Taunton Public Library

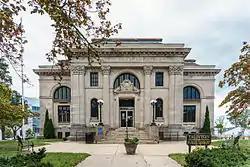
Front view

Taunton Public Library is the public library of Taunton, Massachusetts. It is located at 12 Pleasant Street, in an architecturally distinguished Beaux Arts building built in 1903 with funding support from Andrew Carnegie, to which a modern addition was made in 1979. The building is listed on the National Register of Historic Places as a particularly fine local example of Beaux Arts architecture.